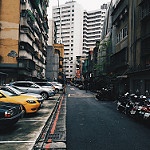
Label: street